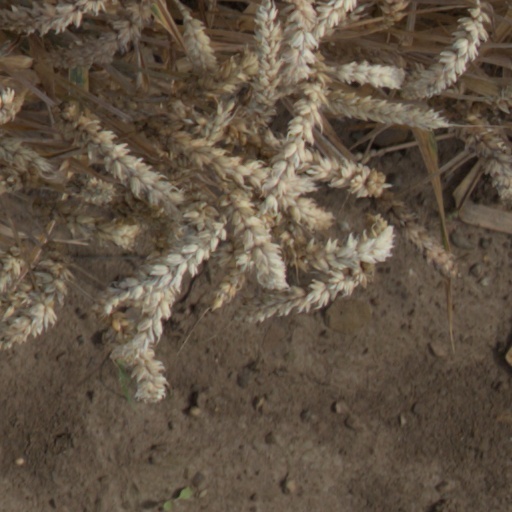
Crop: wheat